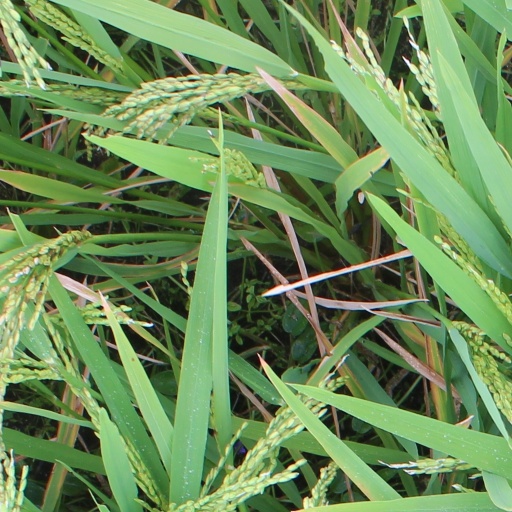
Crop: rice